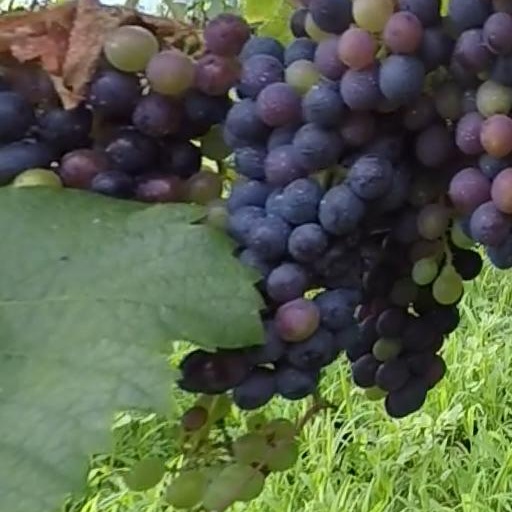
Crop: grape